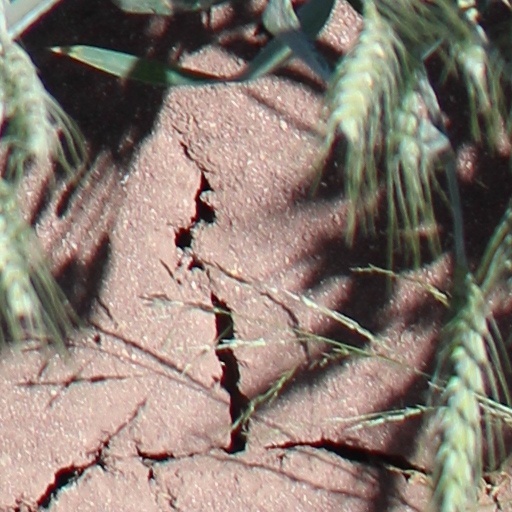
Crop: wheat